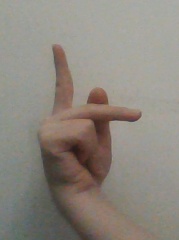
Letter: dha